Flame fougasse

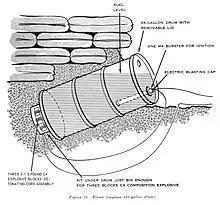
Diagram of a flame fougasse made with a 55-gallon drum as a battlefield expedient, 1967.

Although the flame fougasse was never used in Britain, the idea was exported to Greece by a couple of PWD officers when, in 1941, German invasion threatened. They were reported to have a powerful effect on enemy units.